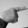
ASL letter: G